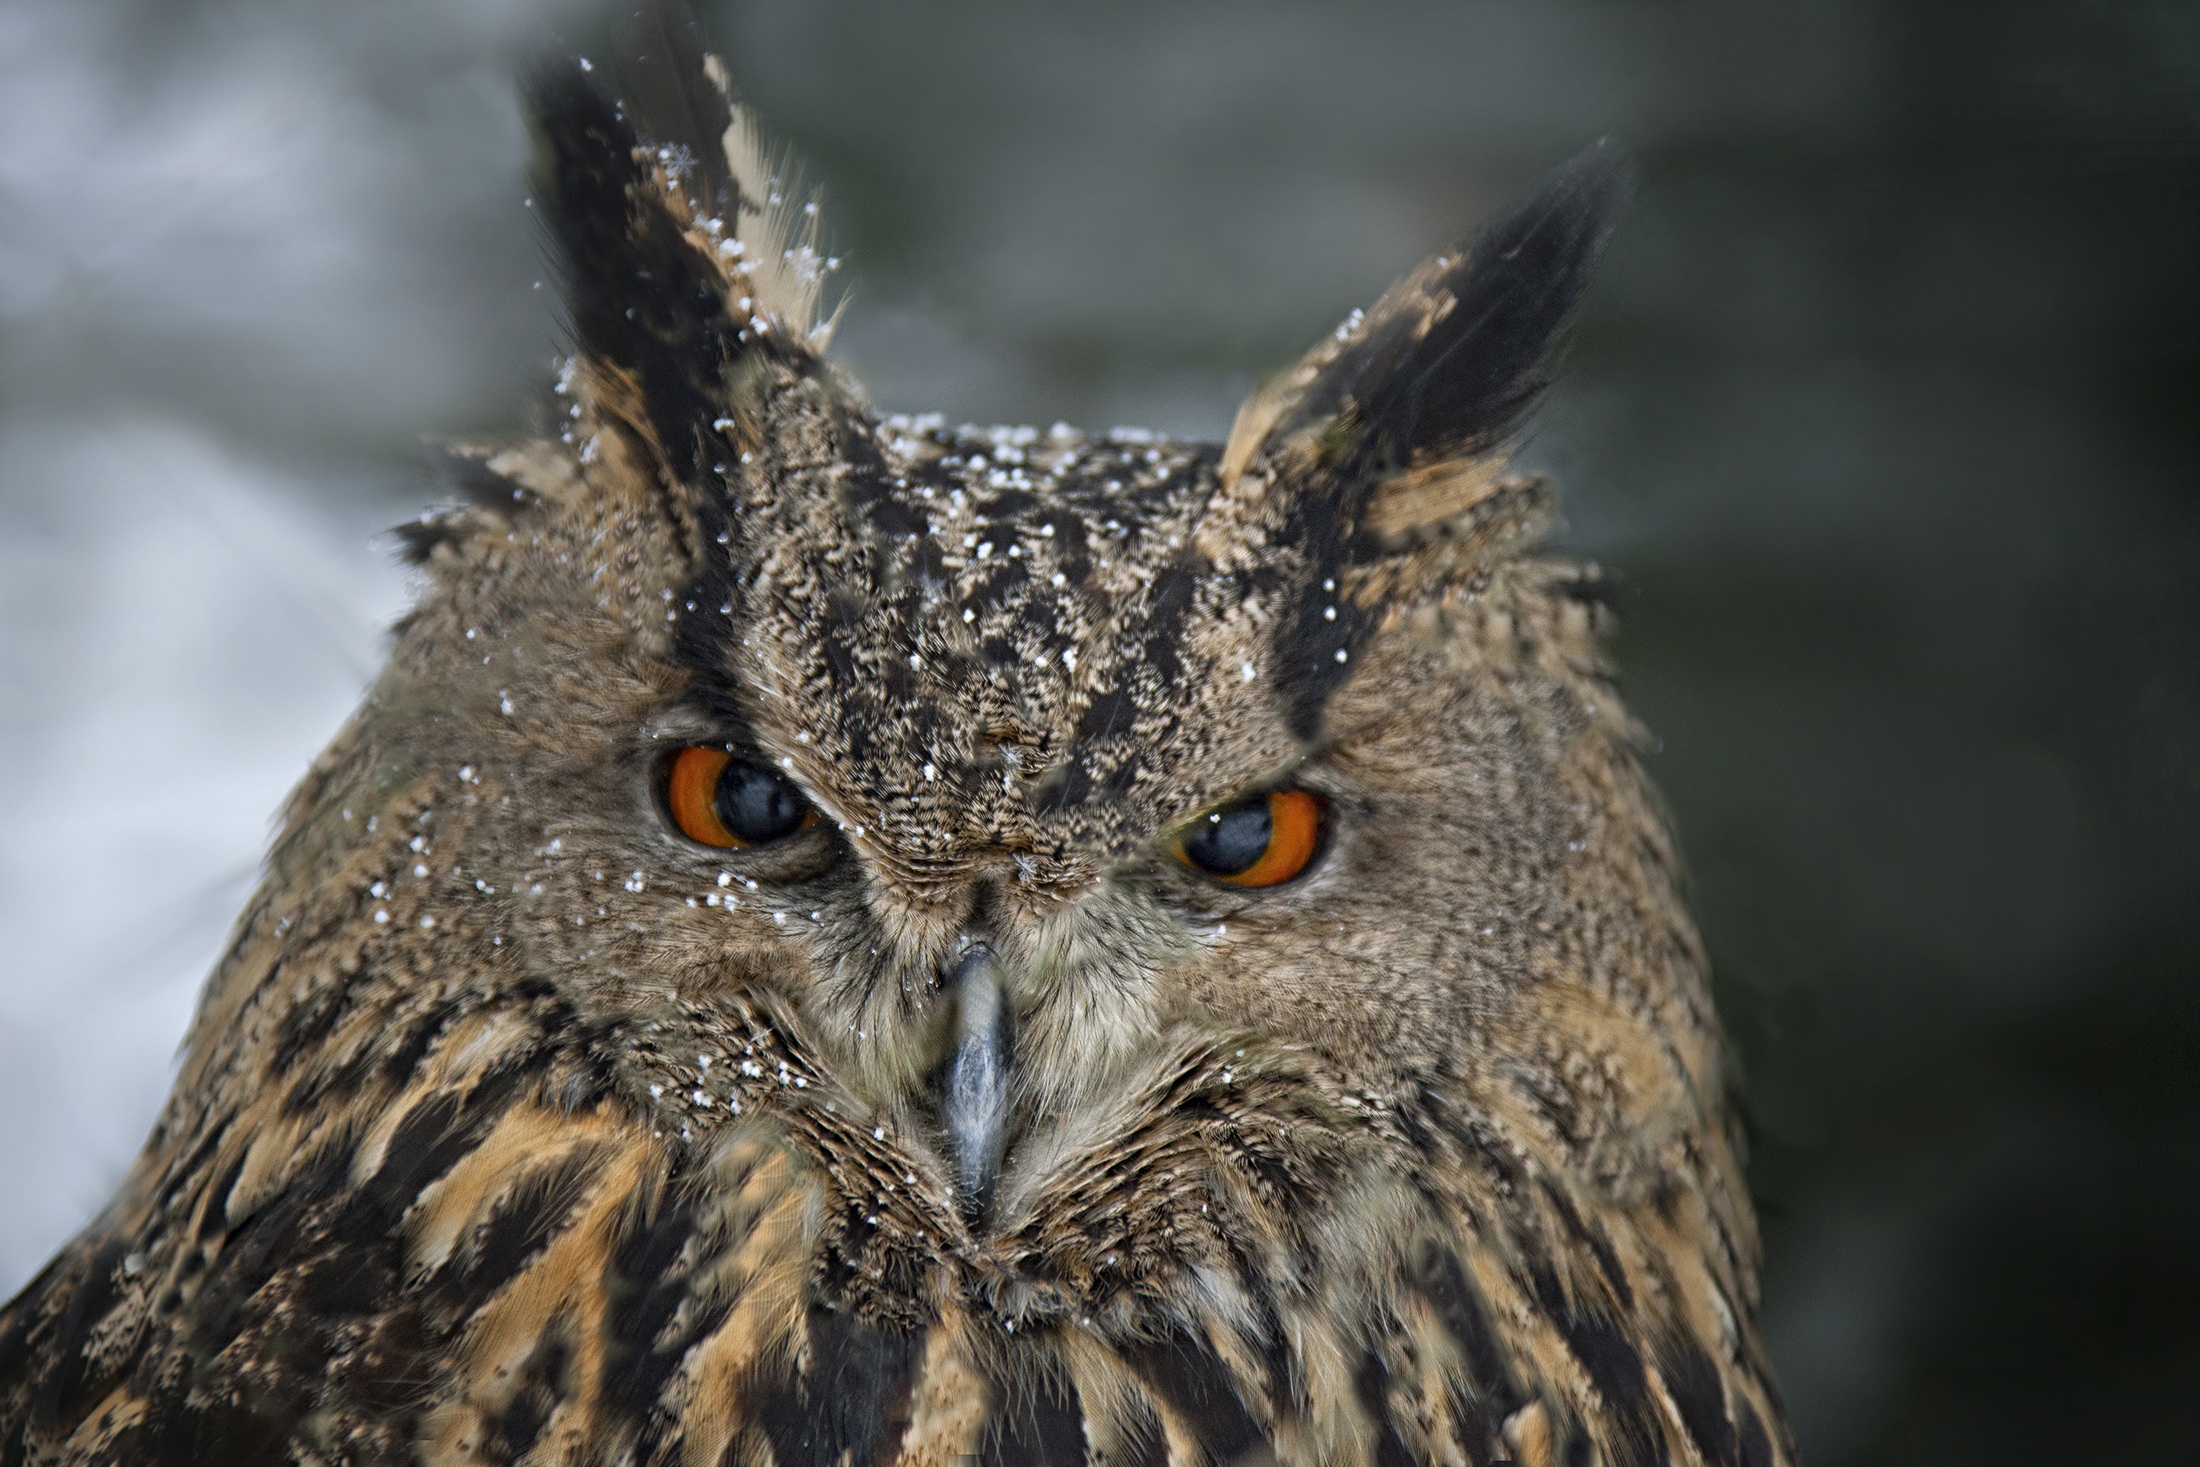
bird, wing, wildlife, beak, owl, fauna, bird of prey, close up, vertebrate, animal portrait, eagle owl, accipitriformes